UNASA UCT

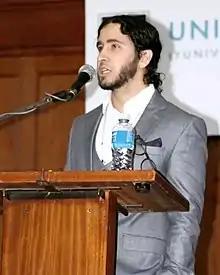
Chairperson Daniel Hukamdad (2021–22) speaking at the Upper Campus in 2022.

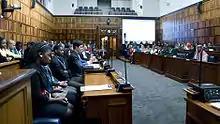
School MUN 2011 conference in progress at Provincial Parliament in Cape Town

UNASA UCT annually hosts its university-level Model United Nations (MUN) conference attracting delegates from all other major UNASA university chapters in the country. Model UN simulations are used as a tool to educate participants about international relations and the 2030 Agenda, while also promoting skills in diplomacy, research, public speaking and debate. The UCT chapter has successfully hosted its MUN conference each year seeing year-on-year growth in both size and participation.